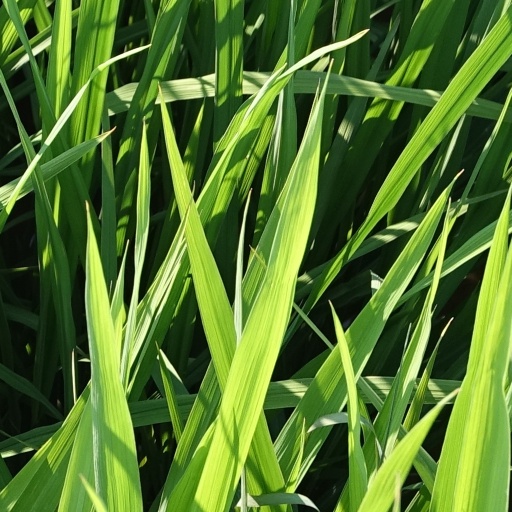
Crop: rice